The Good Shepherd (film)

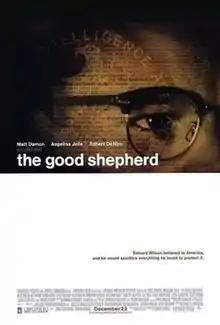
Theatrical release poster

The Good Shepherd is a 2006 American spy film produced and directed by Robert De Niro, and starring Matt Damon, Angelina Jolie, and De Niro, with an extensive supporting cast. It is a work of fiction, whose narrative is (very loosely) based on events in the life of James Jesus Angleton. Its advertising suggests it as capturing the tone of the birth of modern American counterintelligence, and of the Central Intelligence Agency (CIA).